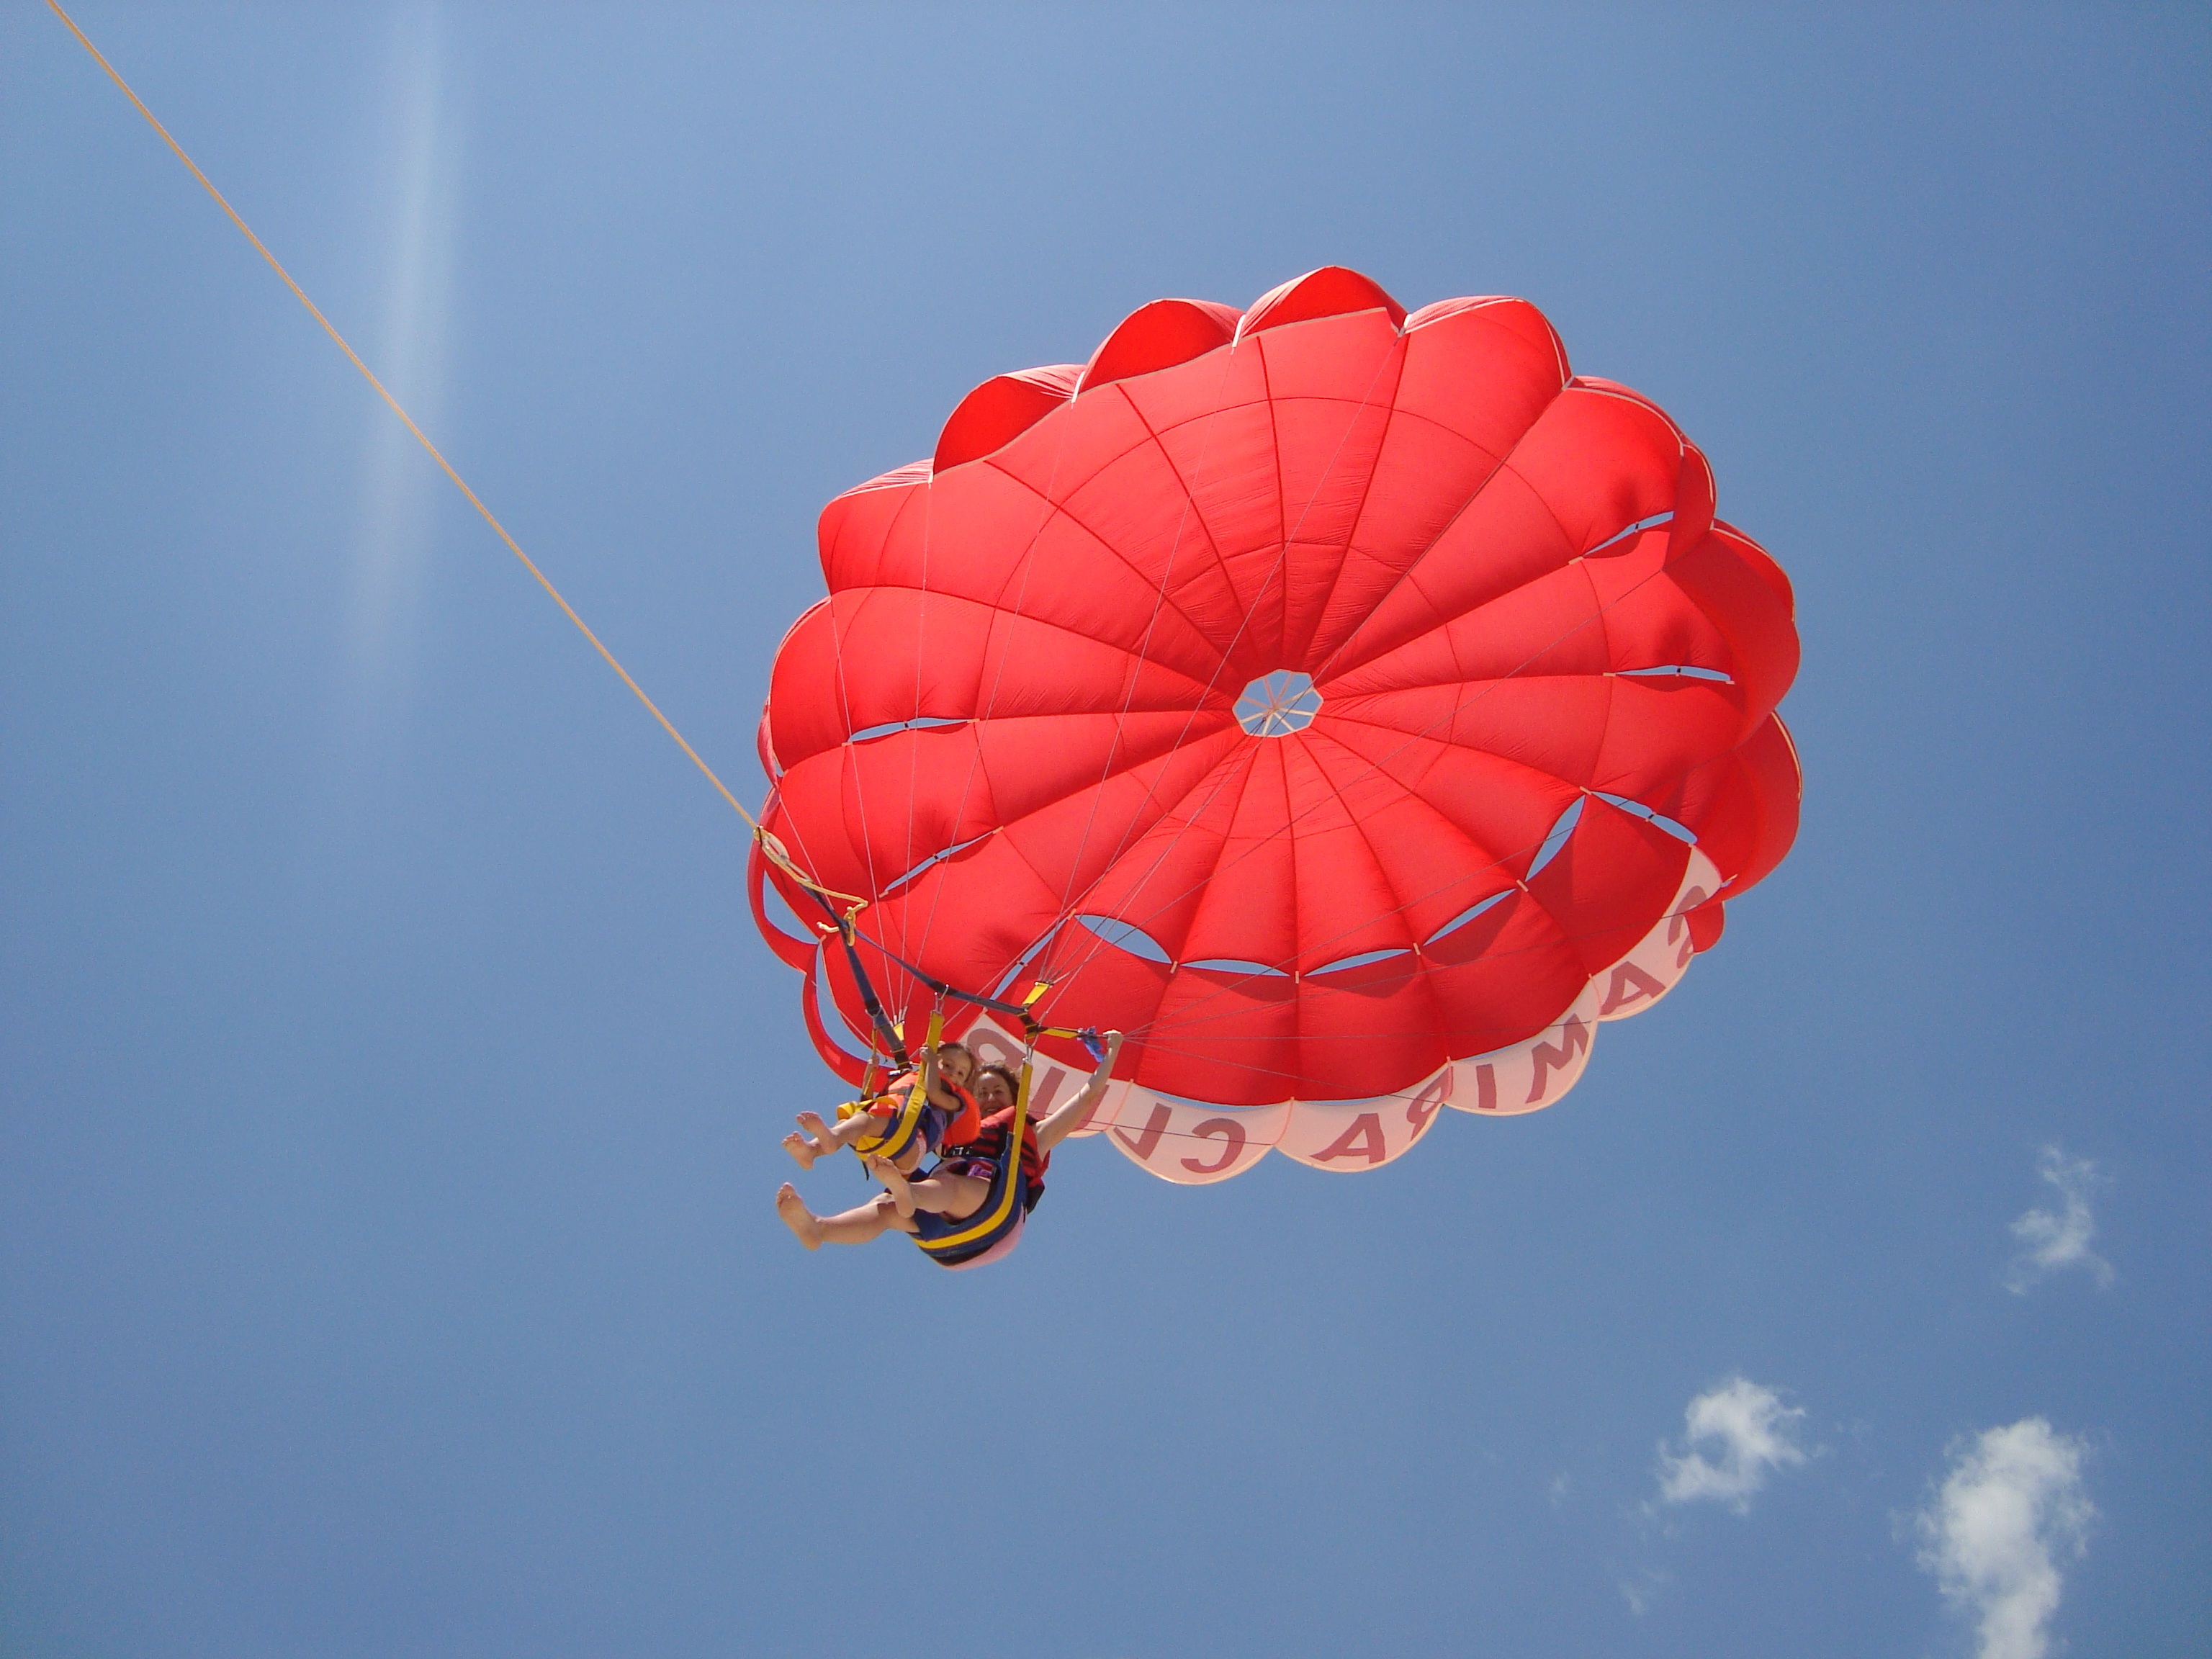
cloud, sky, wheel, air, flower, petal, wind, travel, red, sailing, child, freedom, extreme sport, toy, parachute, circle, skydive, outdoors, kids, fun, happy, sports, joy, super, parasailing, brave, water sport, atmosphere of earth, windsports, kite sports, surface water sports, towed water sport